Toruńska Street, Bydgoszcz

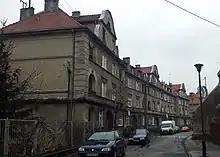
Raczkowski's buildings in Babia Wies street

In the east of the Old Town, between the 12th and the 15th centuries, a salt mine had been operating. Later on, a ceramic industry developed here.